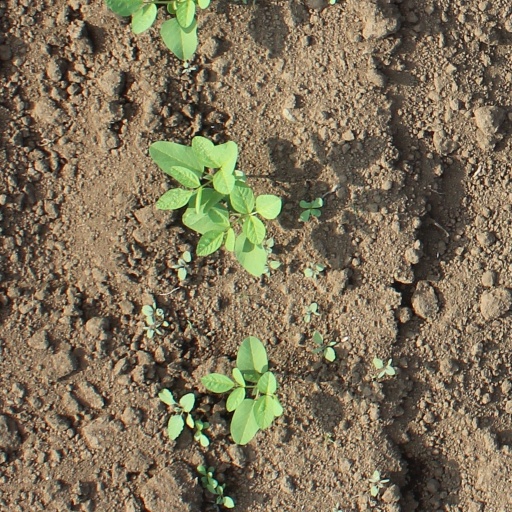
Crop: soybean